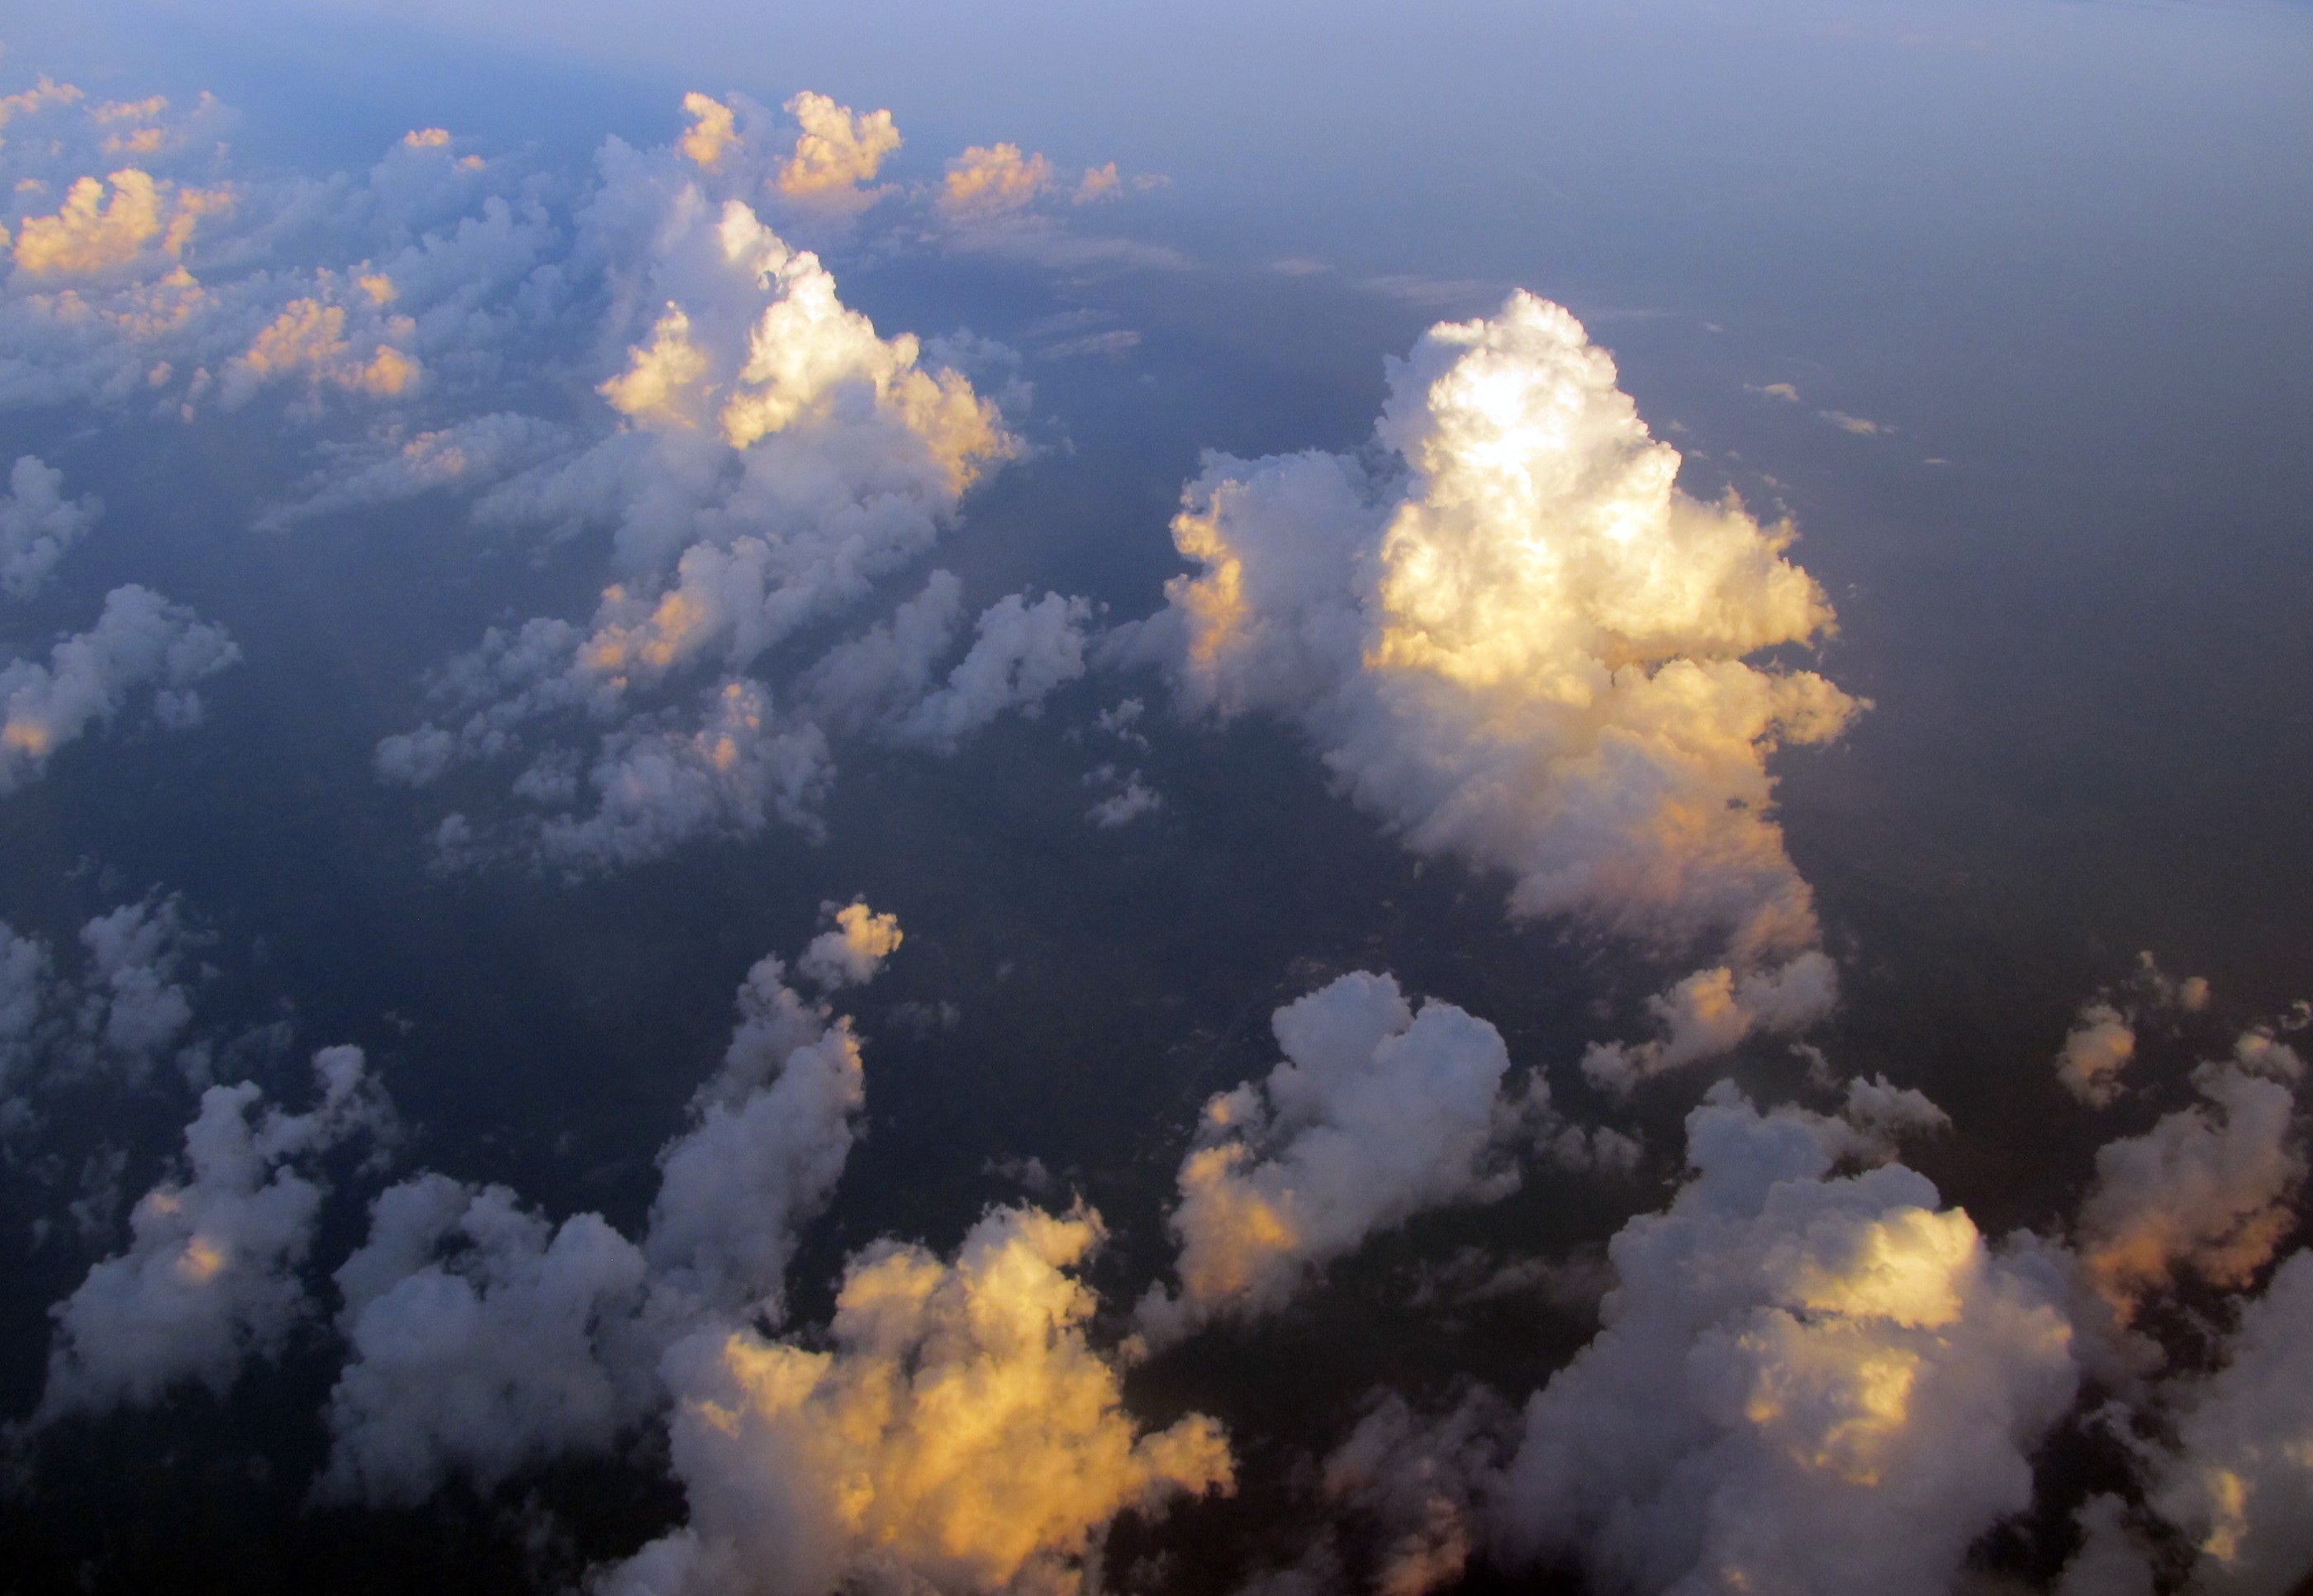
cloud, sky, sunlight, atmosphere, fluffy, weather, cumulus, blue, clouds, meteorological phenomenon, atmospheric phenomenon, atmosphere of earth, geological phenomenon